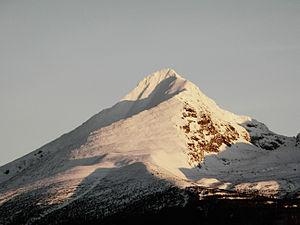
Le Kriváň est une montagne située en Slovaquie culminant à 2 494 mètres d’altitude. Il fait partie des Carpates et plus précisément du massif des Hautes Tatras.